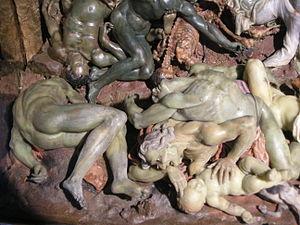
Gaetano Giulio Zumbo est un sculpteur italien, né en 1656 à Syracuse et mort le 22 décembre 1701 à Paris.